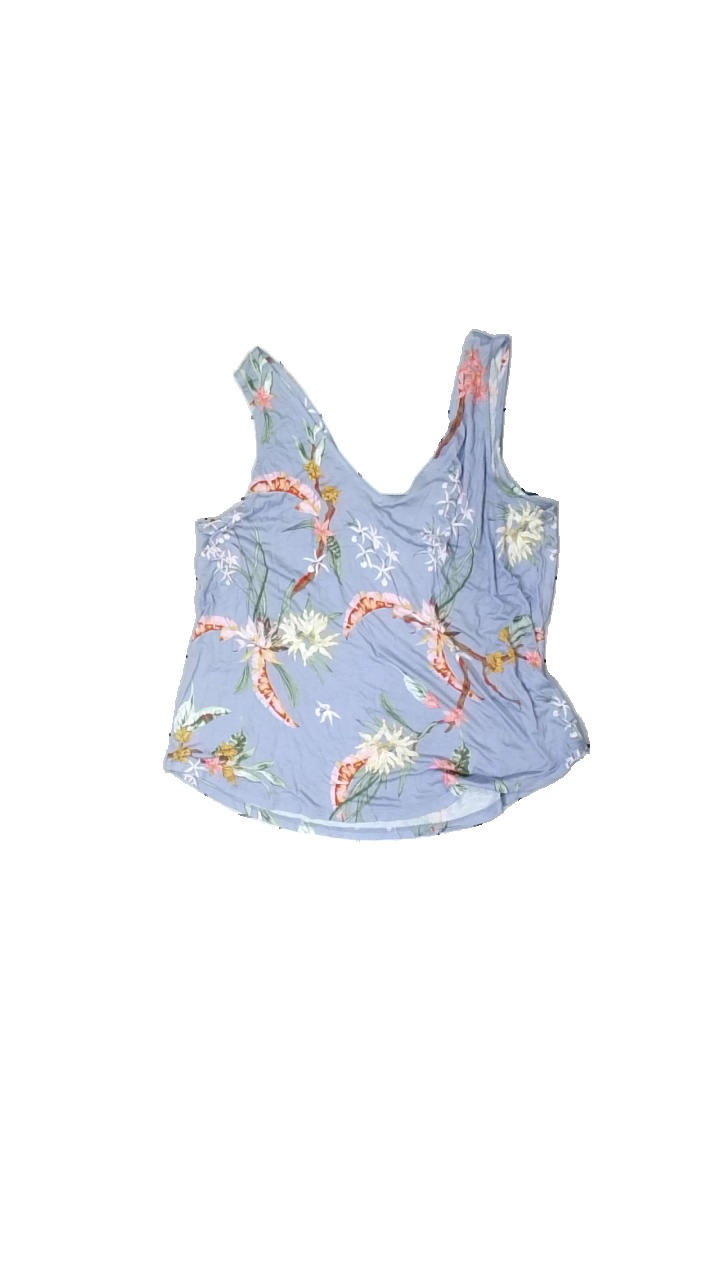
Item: Top (Ladies)
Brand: Anko
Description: Blue top with floralprint
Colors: Blue, Pink, Green
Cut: Regular
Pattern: Floral print
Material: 100% Viscose
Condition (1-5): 5
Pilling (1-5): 5
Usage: Reuse
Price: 50-100